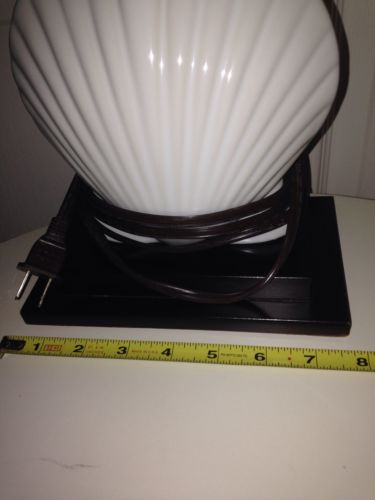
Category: lamp